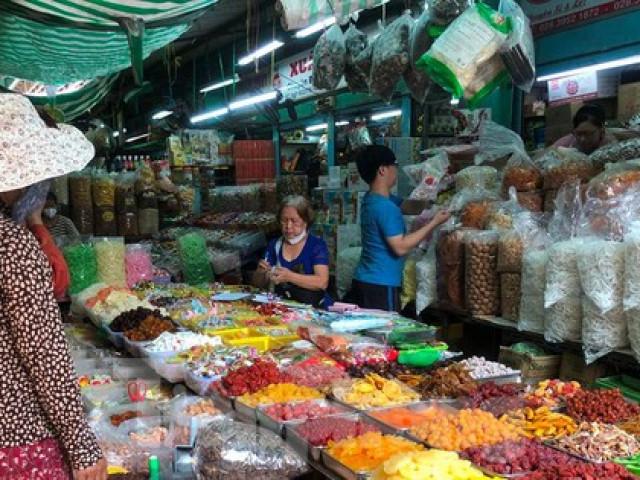
có nhiều khay đồ ăn xuất hiện ở trong quầy hàng